Kočani medieval towers

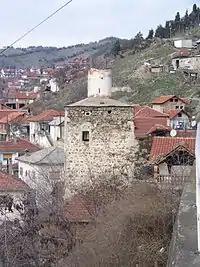
The medieval tower on the left bank of Kočani river

The medieval tower, located on the right bank of the river in the downtown area, situated between residential buildings, is dominant in space with its height by 18.5 meters. In 1978 the City Council made a decision for revitalization, after which the tower may be used again.